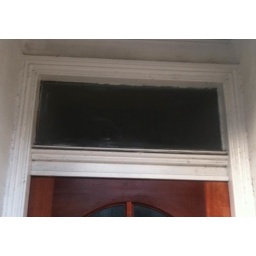
Moy Road, Roath. A glass window above a door way allowing light to flow to the space beyond.